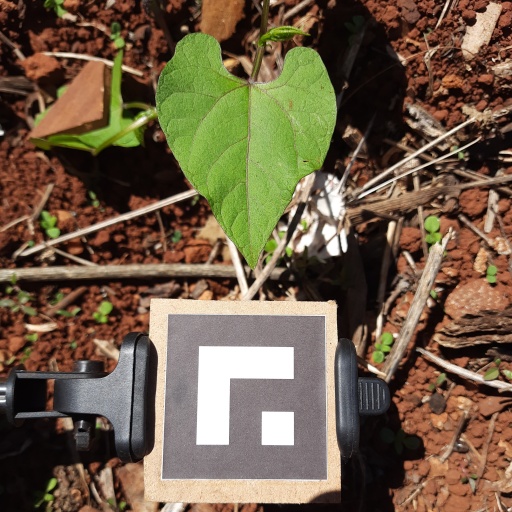
Observations: wavy surface, no eating holes, under sunlight